Rockhill Barracks

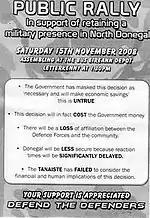
Closure led to a public rally

Due to the 2008 Budget cutbacks on military spending the barracks was forced to close. 135 personnel moved to Finner Camp in Ballyshannon on 31 January 2009. Willie O'Dea, Minister for Defence, who defended the closure, said ""There were too many army barracks for an army and a country of Ireland's size"". Local people protested and stated that ""the Government was walking on the people and the proposals would mean the loss of €6.5 million to the local economy"". Dessie Larkin, a local councillor, said ""I think it is a huge mistake to leave the north of the county without an army presence. The county would be cut off if it was blown up. What do people do in north Donegal now if there is a flooding crisis or other disaster?"" He recalled how his father James (Big Jim) Larkin was presented with a membership card for the officer's mass. The Sunday mass was only part of what the barracks meant to the community. ""For people living in Bomany, Oldtown and New Mills it was a God send"", he said.